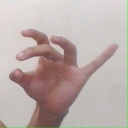
अक्षर: ओ